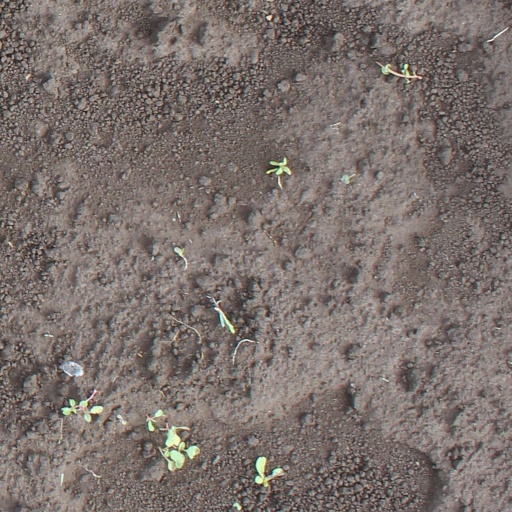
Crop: soybean